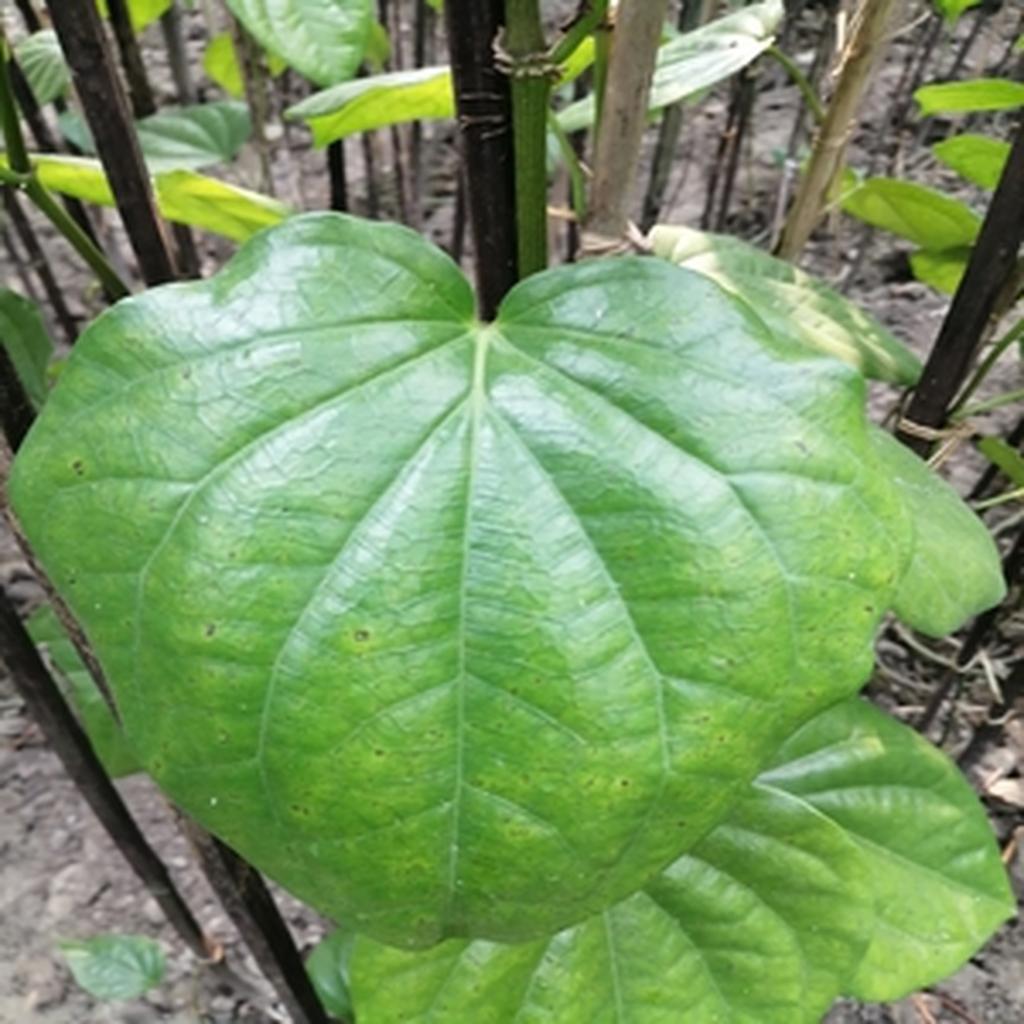
Label: Leaf_Spot